California county routes in zone S

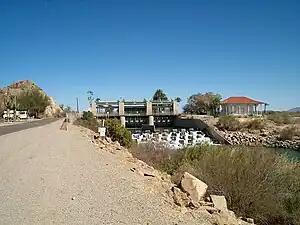
Route S24 and the Colorado River on right.

The route begins from Winterhaven, adjacent to the eastern exit of Interstate 8 at Winterhaven. The route travels northeast through portions of eastern Winterhaven, then immediately turns north through farmland, for ; (the continuation north exiting this route accesses the southern Chocolate Mountains, the western perimeter of the Little Picacho Wilderness, and Picacho State Recreation Area, a dirt road, sometimes rugged, wash-boarded and difficult). The route turns east past Ross Corner, then north, east, then north on a newly paved stretch through farmland in the Bard area for . The final turn east is through farmland for then a northeast stretch along the western shoreline of the Colorado River, Laguna Dam and a terminus at the turn-off to Imperial Dam; the river stretch is about , and seasonally has osprey, phainopepla, Abert's towhee, belted kingfisher, double-crested cormorant, and everpresent Gambel's quail, plus numerous other bird species, including the water birds. Of note, the osprey have snag perches along the river route, and can be seen eating fish on pole tops, towers, etc.